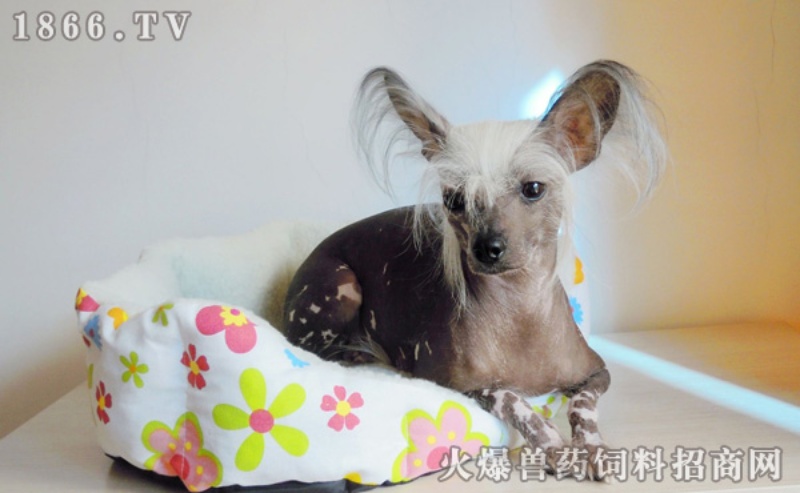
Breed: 234-n000093-Chinese_Crested_Dog